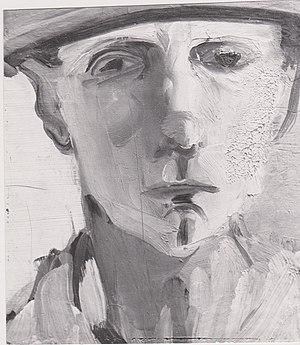
Autoportrait de Jean Ricardon
Jean Ricardon, né le 21 septembre 1924 à Morez et mort le 2 avril 2018 à Besançon, est un peintre français figuratif.